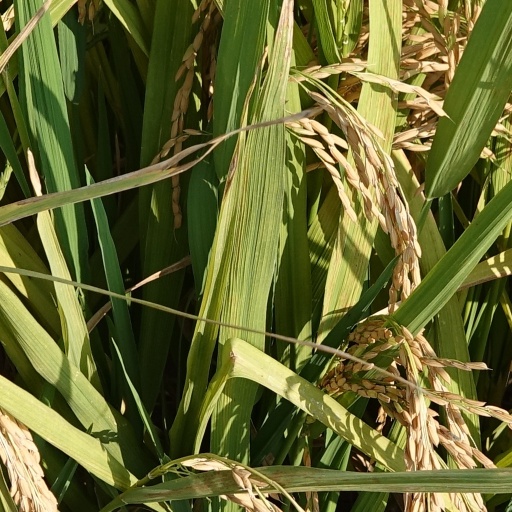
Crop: rice